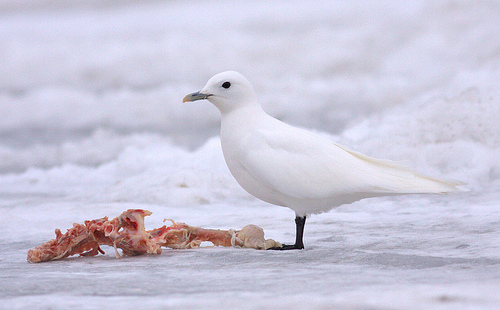
this bird is almost completely white except for black tarsus and feet.
this is a white bird with black feet and a large beak.
this bird has white plumage, black feet and a long, gray, yellow-tipped bill.
this bird has a white overall body color with a short grey bill.
this is a white bird with black feet and a grey beak.
a pure white bird with a small redish beak and black feet.
the eyes of the bird is dark black, and the beak is gray with a hint of yellow on the pointed beak.
this pretty bird is solid white, apart from it's black feet and tarsus, and short grey bill.
this bird is completely white with black legs and dark black eyes, great beak with an orange tip.
an all white bird with contrasting dark grey feet, and a grey beak with an orange tip.
Species: Ivory Gull